Federal Reserve

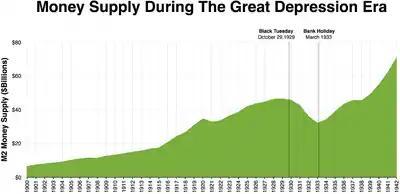
Money supply decreased significantly between Black Tuesday and the Bank Holiday in March 1933 when there were massive bank runs across the United States

The net worth of households and nonprofit organizations in the United States is published by the Federal Reserve in a report titled "Flow of Funds". At the end of the third quarter of fiscal year 2012, this value was $64.8 trillion. At the end of the first quarter of fiscal year 2014, this value was $95.5 trillion. As of the fourth quarter of 2024, the net worth of households and nonprofit organizations reached $172.7 trillion, driven primarily by gains in corporate equity and real estate values.